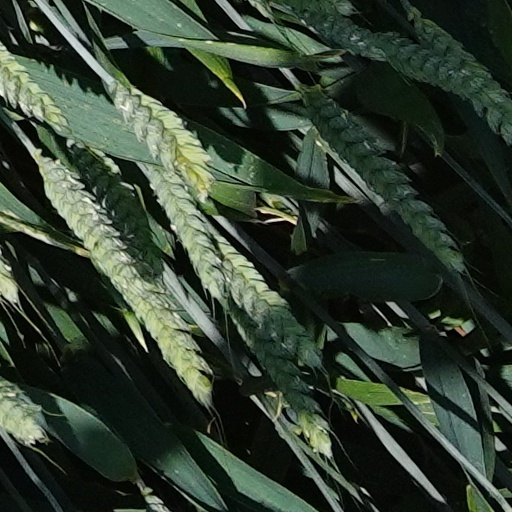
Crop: wheat